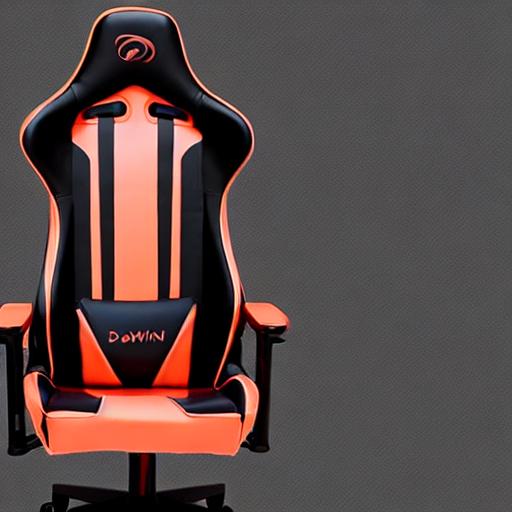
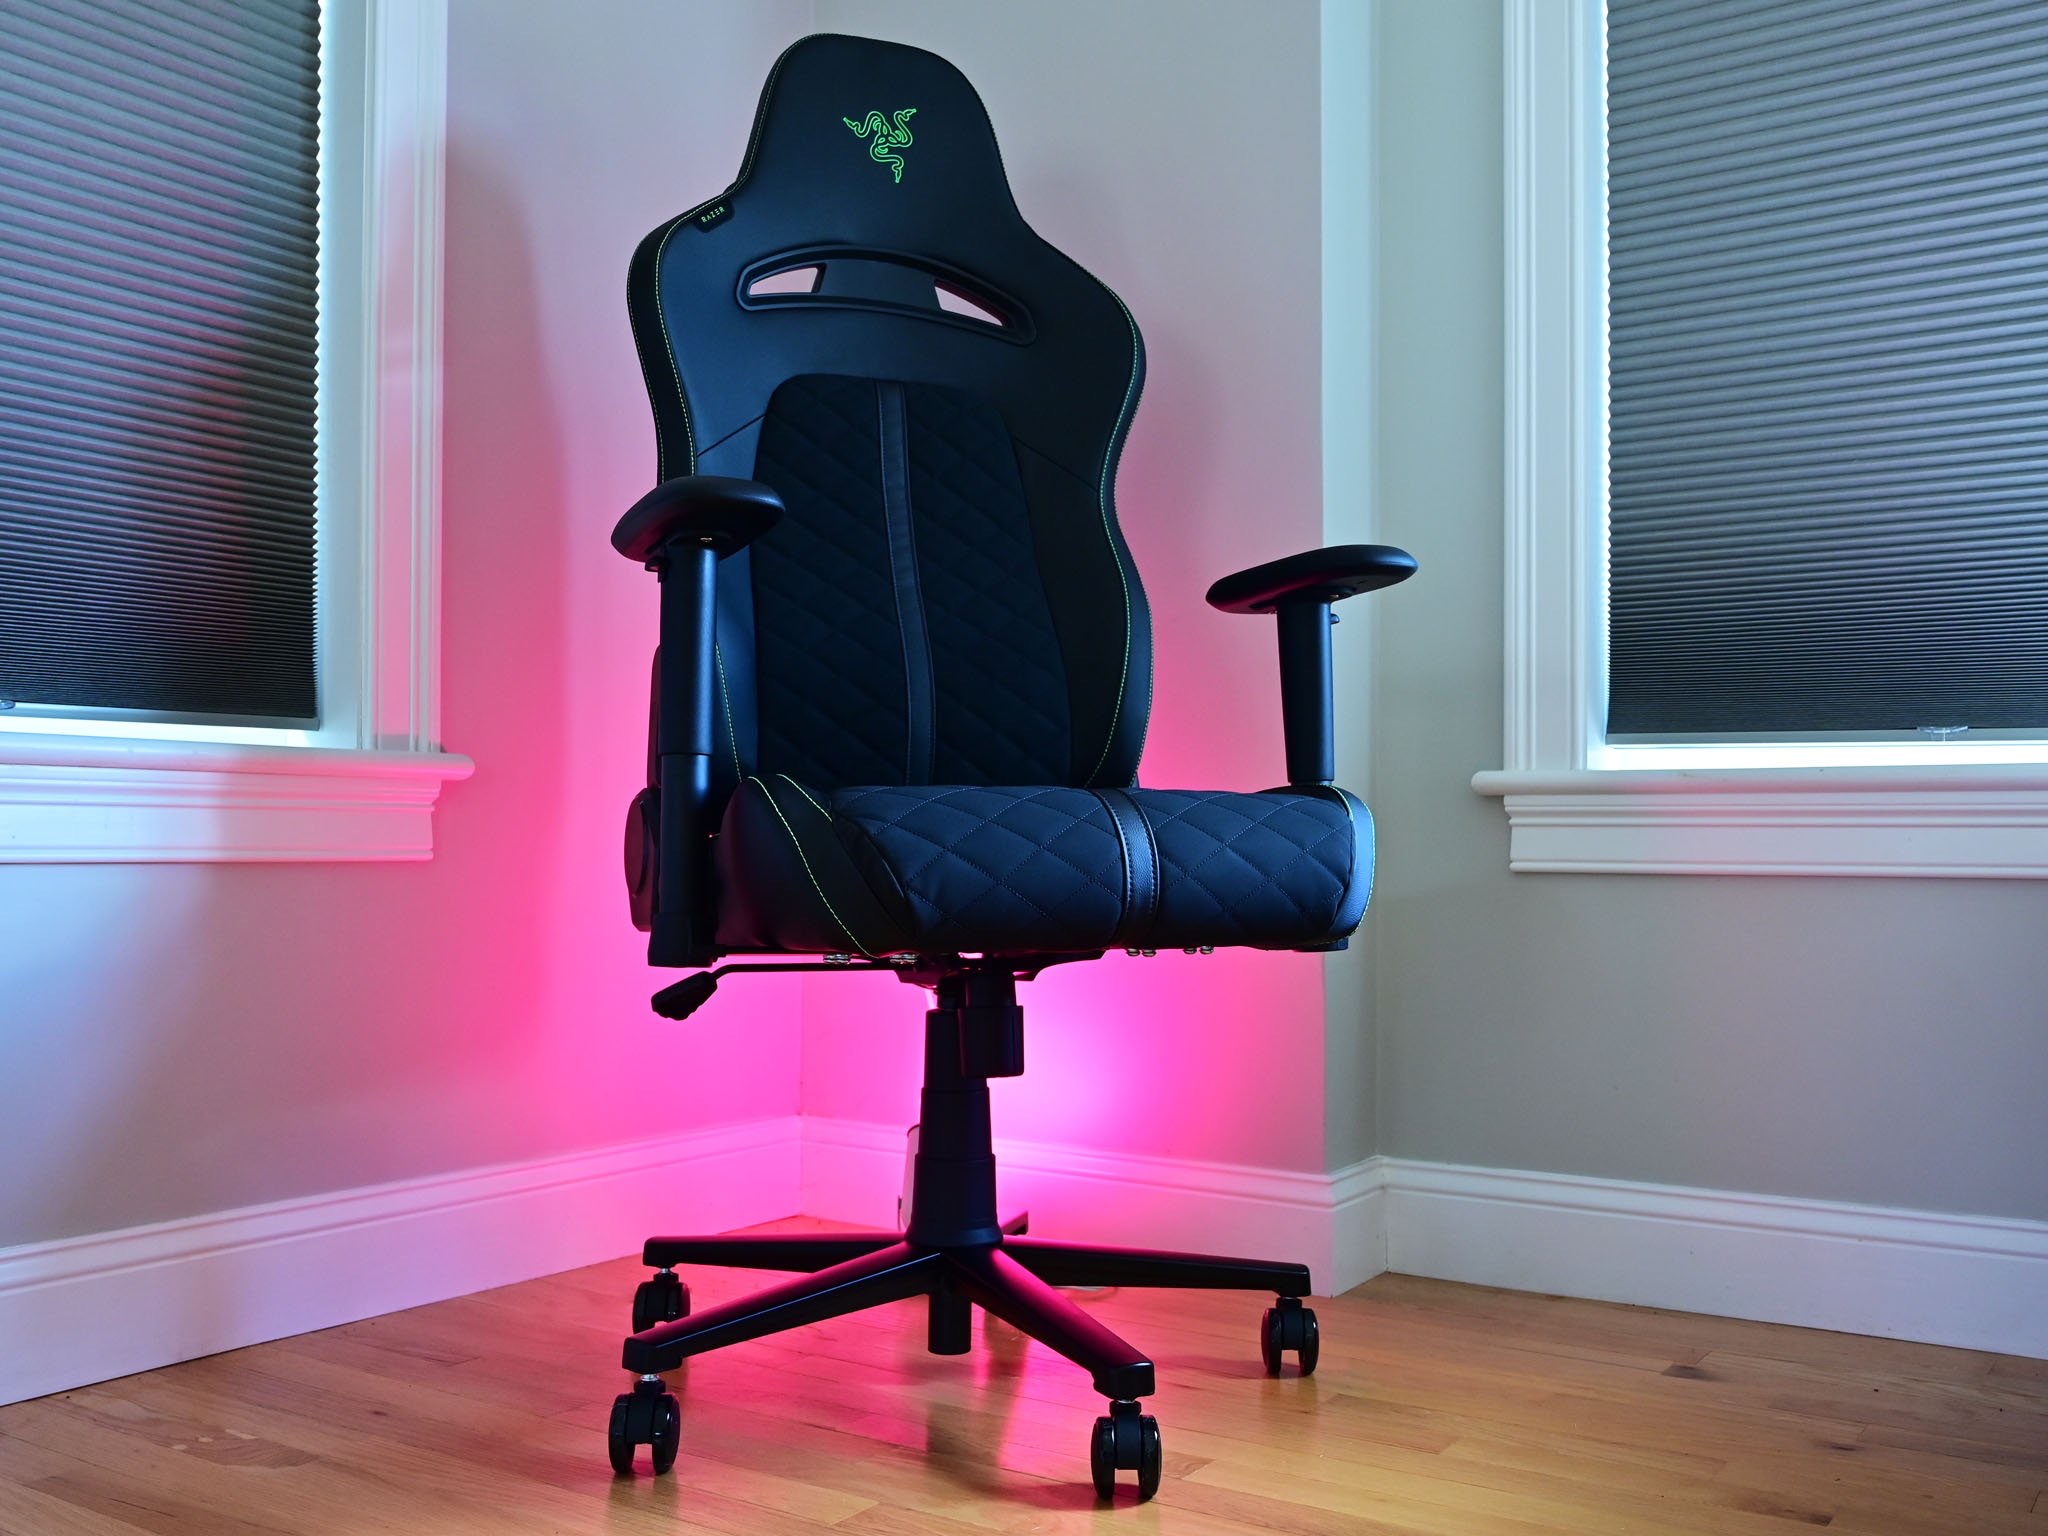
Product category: items_chair
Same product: no